Robert E. Lee

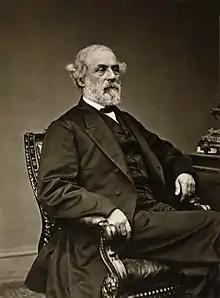
Lee in 1869 (photo by Levin C. Handy)

On February 6, 1865, Lee was appointed General in Chief of the Armies of the Confederate States.